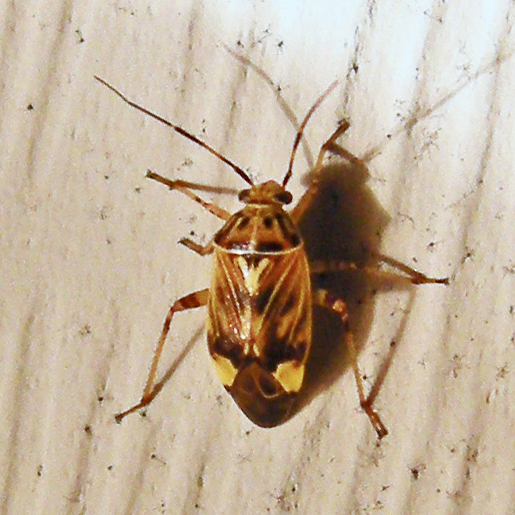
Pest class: lygus_bug